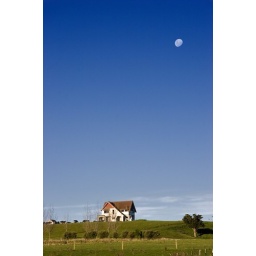
This house is unoccupied by any living person